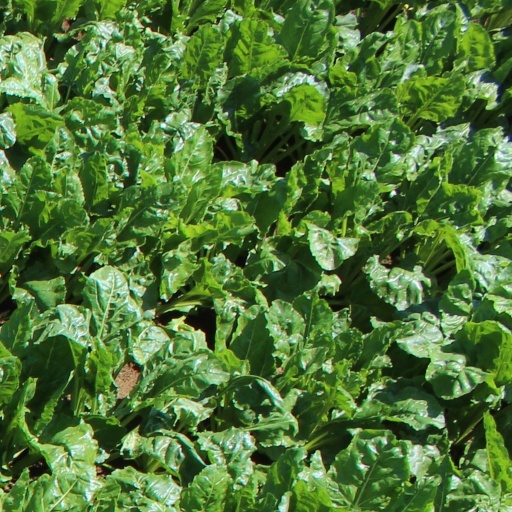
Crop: sugar beet